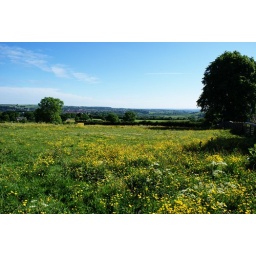
Wear view looking towards the cricket fields in Summer when the buttercups and dandelions made the field yellow